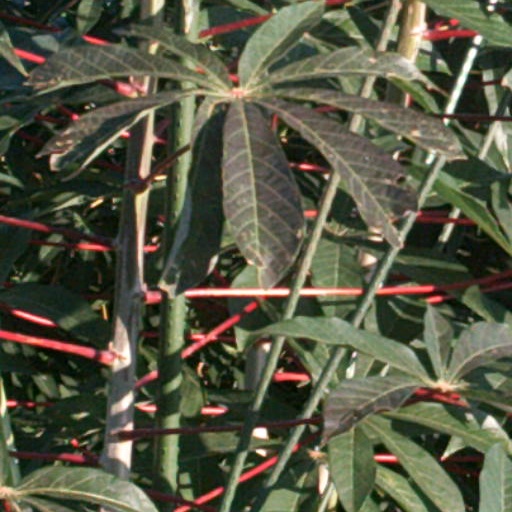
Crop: cassava